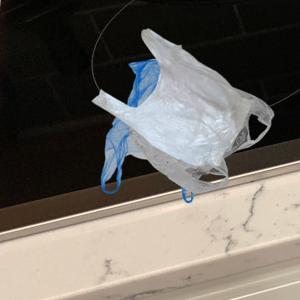
Label: plasticbags